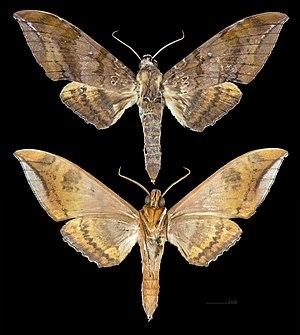
Le genre Ambulyx regroupe des insectes lépidoptères de la famille des Sphingidae, sous-famille des Smerinthinae, tribu des Ambulycini.